Nord 2.311 to 2.380

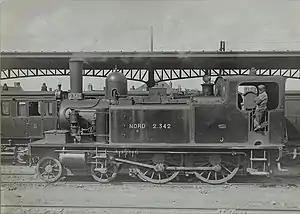

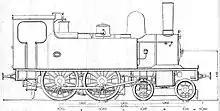
Drawing of the locomotive

Nord 2.311 to 2.380, were 4-4-0T locomotives for suburban passenger traffic of the "Chemins de Fer du Nord".